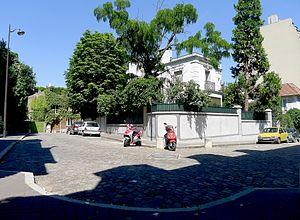
Rue du Parc-de-Montsouris - Paris XIV
La rue du Parc-de-Montsouris est une voie située dans le quartier du Parc-de-Montsouris du 14ᵉ arrondissement de Paris, en France.